The Hump

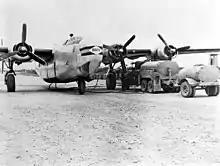
C-109 tanker

The next month, to reinforce Stilwell's planned offensive into Burma, the ICW flew 18,000 Chinese troops west across the Hump to Sookerating, which resulted in a net reduction to the India-China effort of at least 1,500 tons. However, the capture in May 1944 of Myitkyina airfield by American and Chinese troops of Stilwell's command deprived the Japanese of their principal fighter airfield threatening Allied aircraft flying the Hump. The field immediately became an emergency landing strip for Allied aircraft even though fighting continued in Myitkyina town until August 1944. ICD continued its contribution to this success by flying in from southern India a regimental-sized force of combat engineers and their support, including heavy equipment, for airfield construction. The capture of Myitkyina allowed ICD C-54s, which had ceiling limitations that precluded flying "Route Able" (the High Hump), the regular use of a second, more direct route, designated "Route Baker" but unofficially dubbed the "Low Hump".